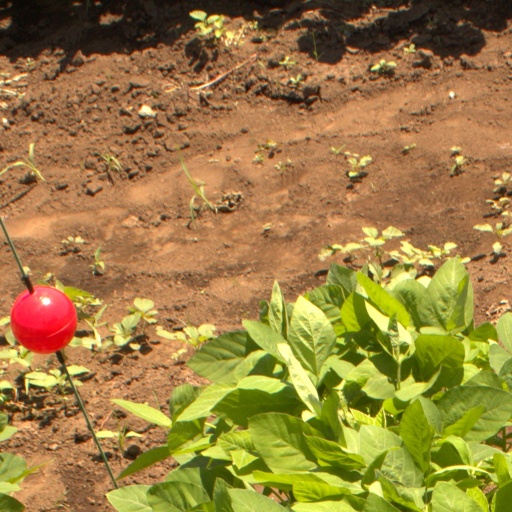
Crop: soybean